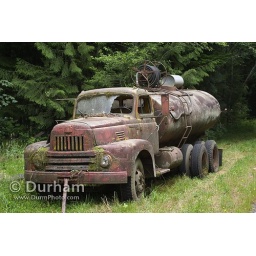
An abandoned tanker truck along a road in state forest land, Oregon.